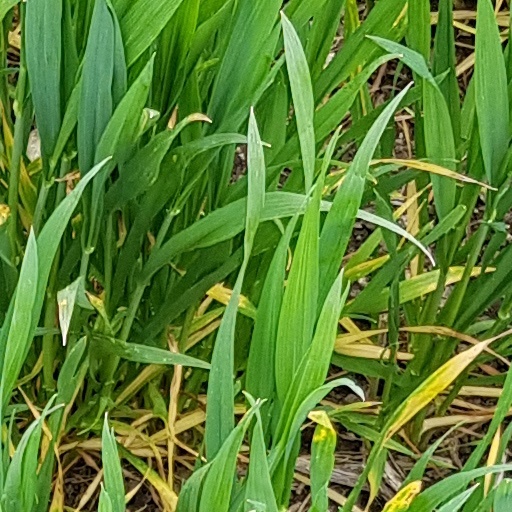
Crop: wheat